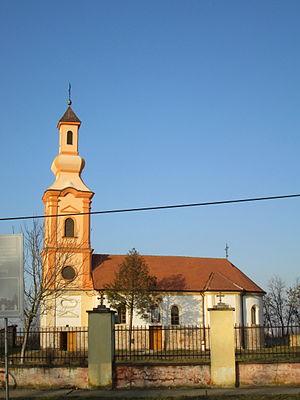
Karlovčić est une localité de Serbie située dans la province autonome de Voïvodine. Elle fait partie de la municipalité de Pećinci dans le district de Syrmie. Au recensement de 2011, elle comptait 1 034 habitants.
L'éparchie de Syrmie est une éparchie, c'est-à-dire une circonscription de l'Église orthodoxe serbe. Elle se trouve au sud-ouest de la province de Voïvodine, en Serbie. Son siège se trouve à Sremski Karlovci. En 2006, elle est administrée par l'évêque Vasilije.
L'église Saint-Nicolas de Karlovčić est une église orthodoxe serbe située à Karlovčić, dans la province de Voïvodine, dans le district de Syrmie et dans la municipalité de Pećinci en Serbie. Elle est inscrite sur la liste des monuments culturels de grande importance de la République de Serbie.